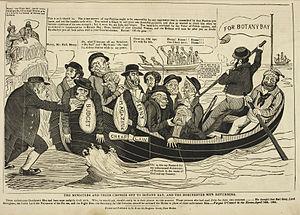
Le capitalisme de connivence est un terme décrivant une économie capitaliste où le succès en affaires dépend de relations étroites avec les représentants du gouvernement. Il peut créer une forme de favoritisme dans l'attribution de permis légaux, de subventions gouvernementales, de réduction d'impôts ou d'autres formes d'interventionnisme. Il apparaîtrait lorsque le copinage, ainsi que d'autres comportements égoïstes semblables, percole vers la politique et le gouvernement. Il peut également s'exprimer sous la forme de népotisme ou, à des stades plus avancés, toucher l'économie des services publics.